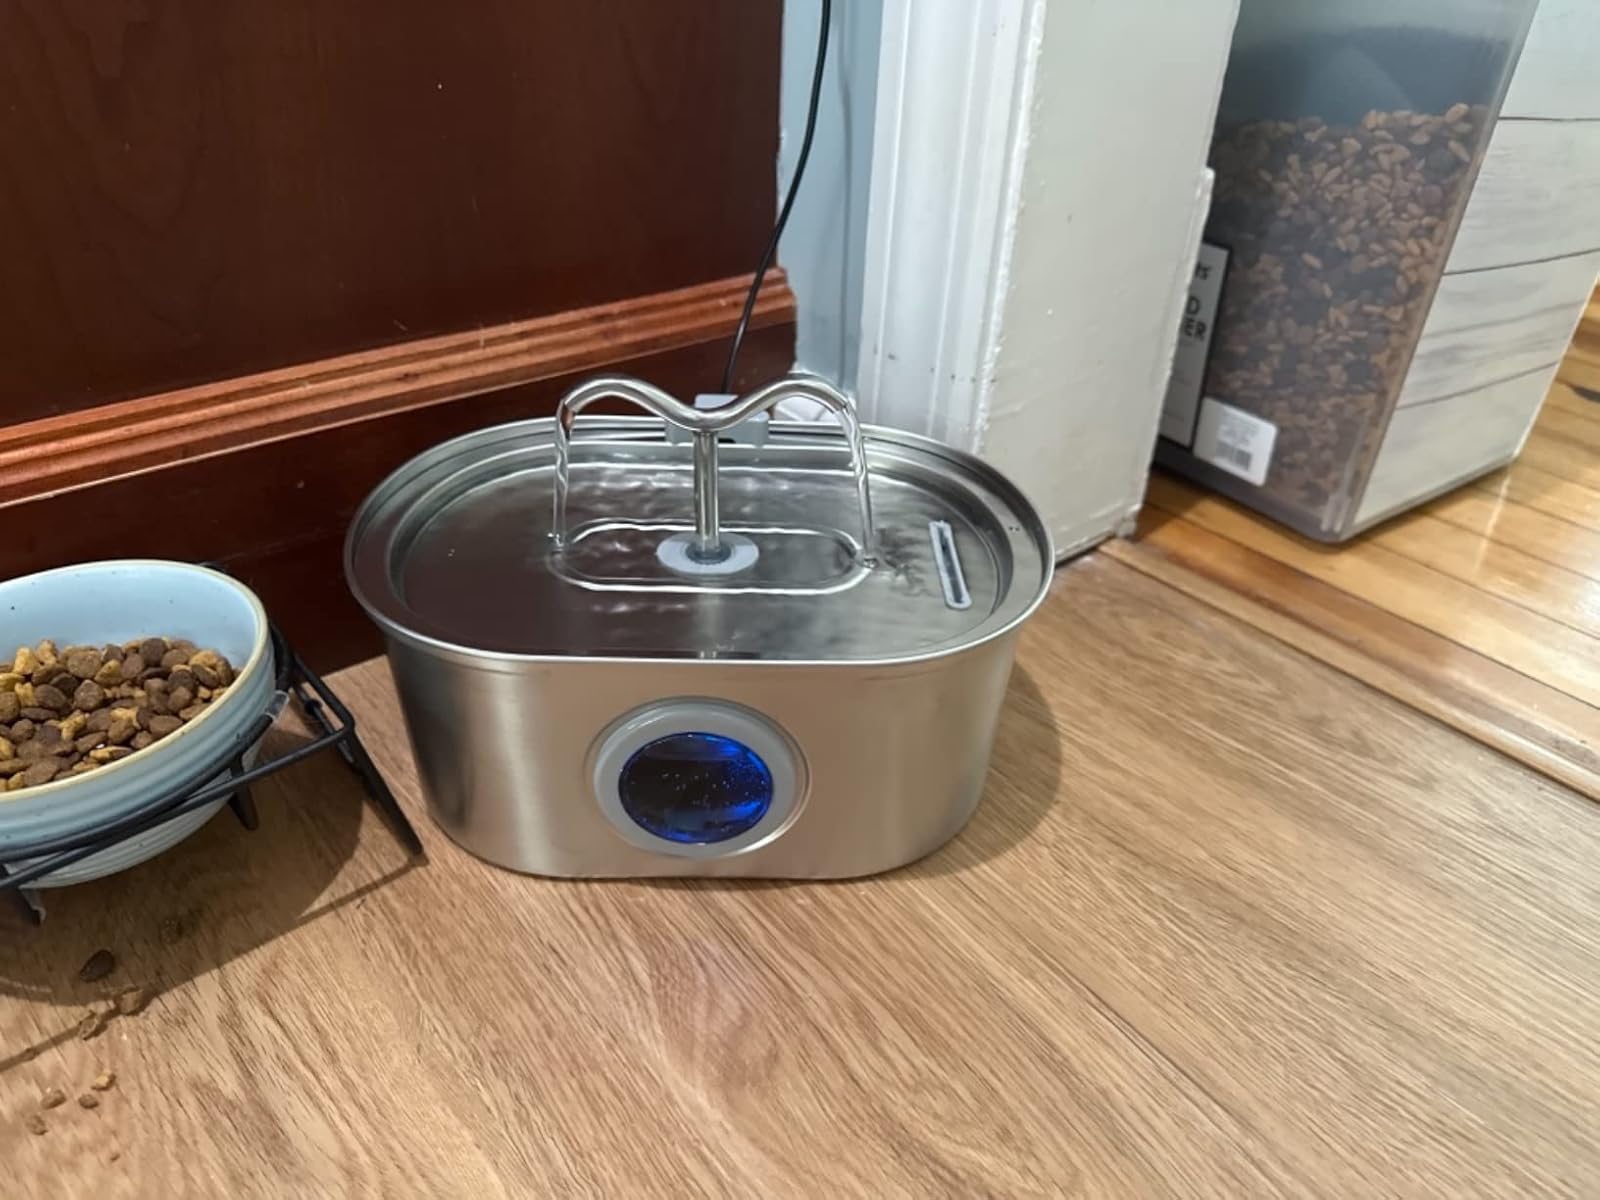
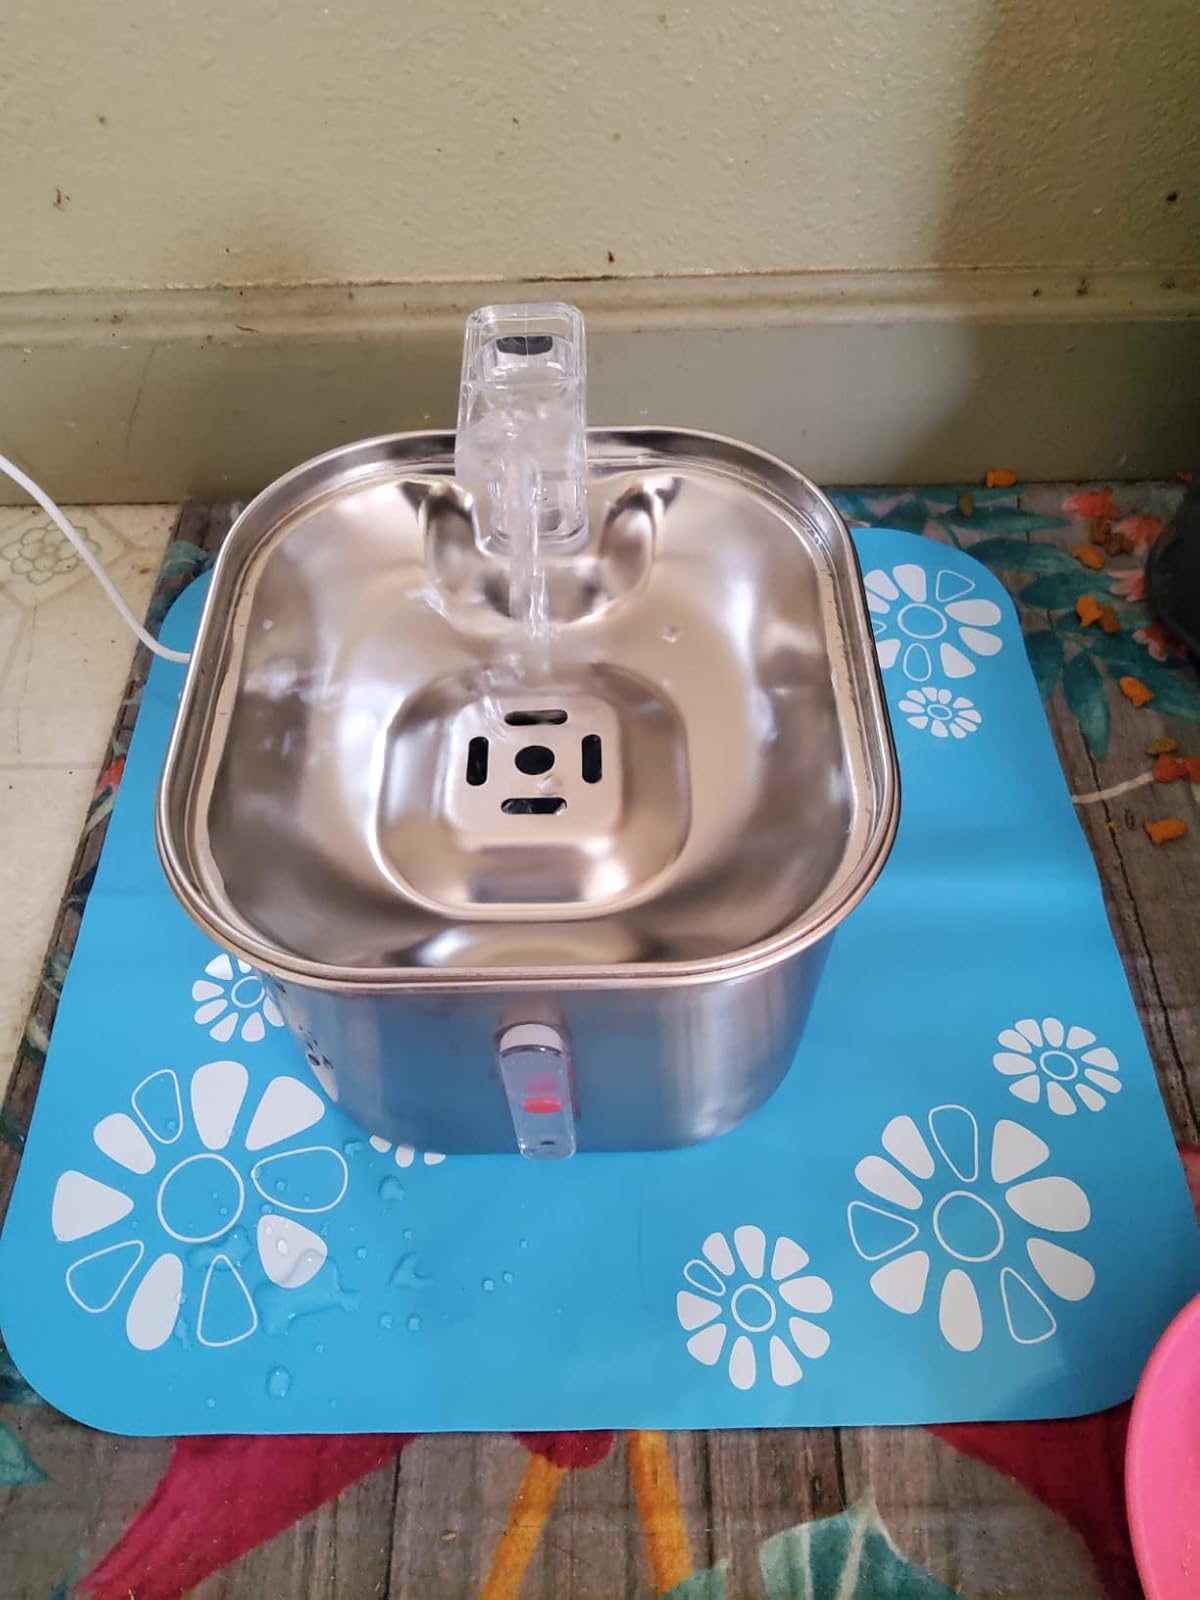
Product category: items_bowl
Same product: no